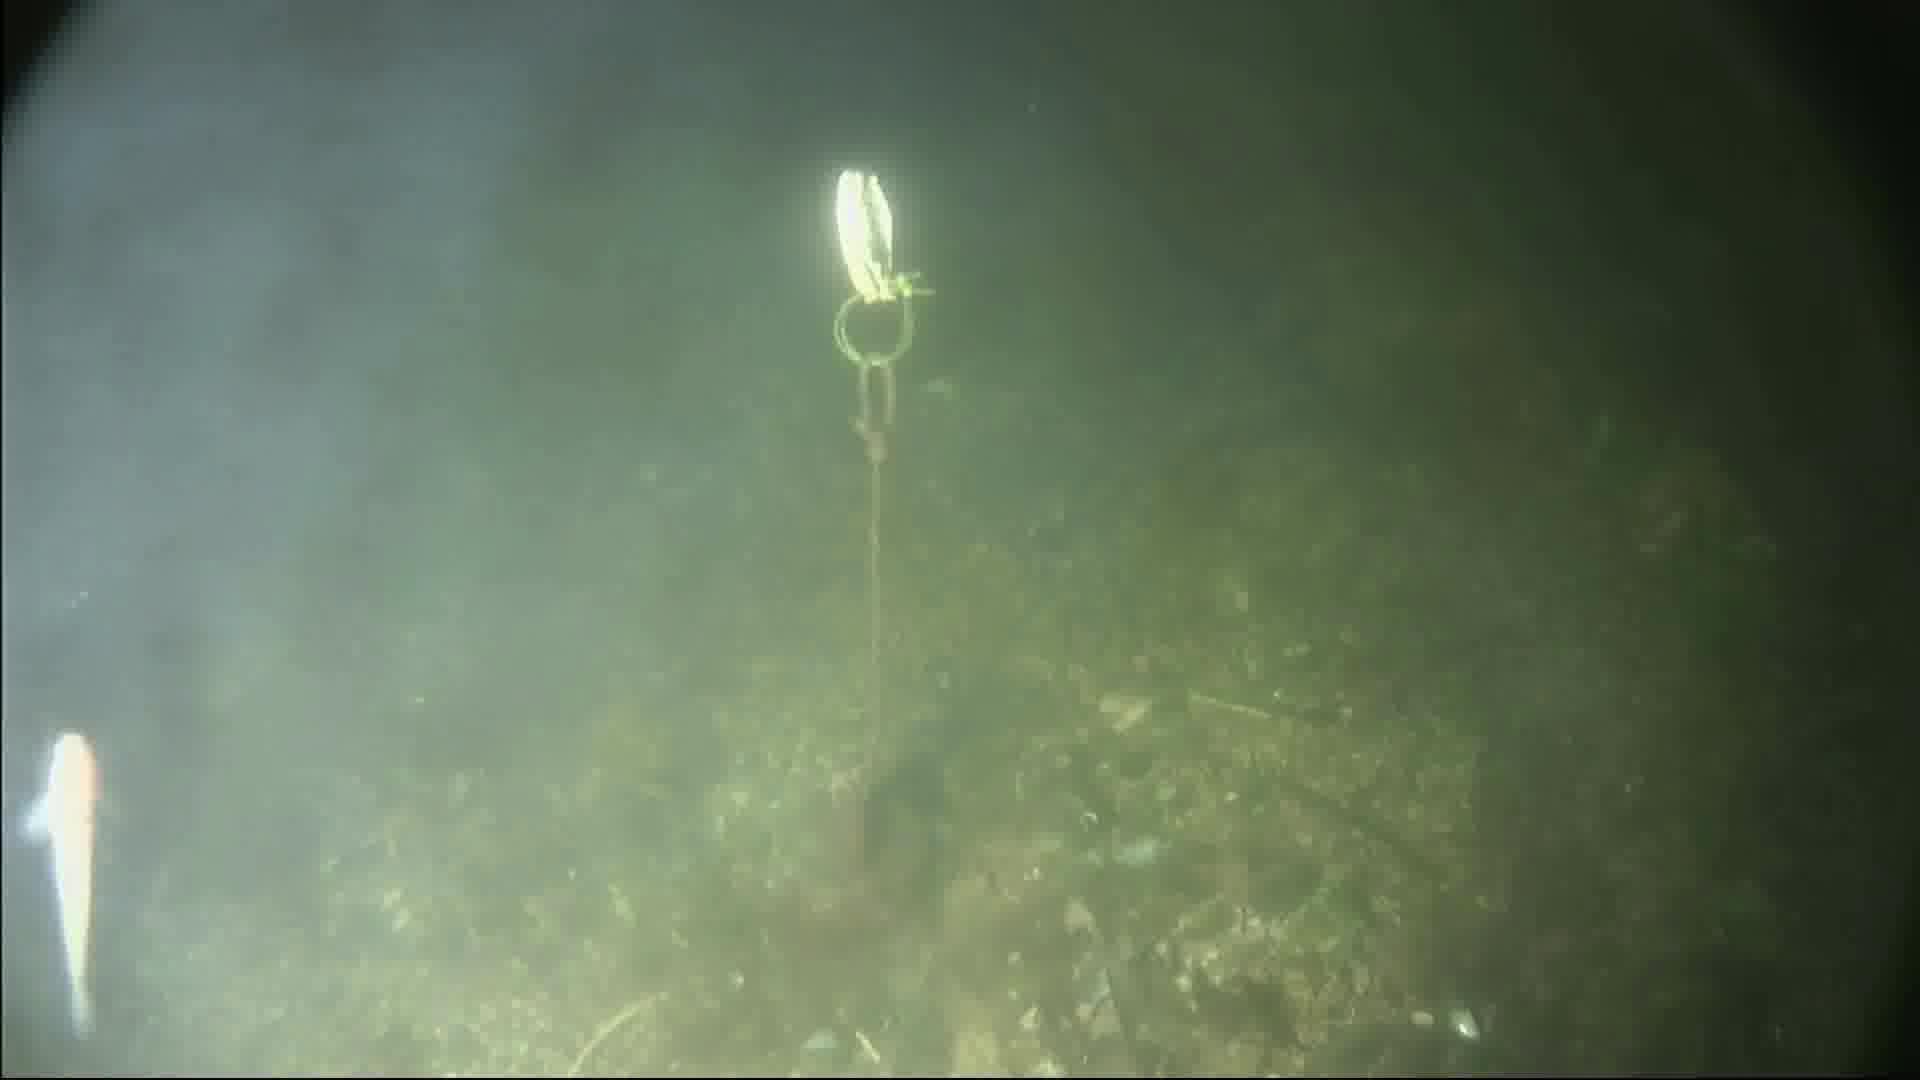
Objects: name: small_fish
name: crab